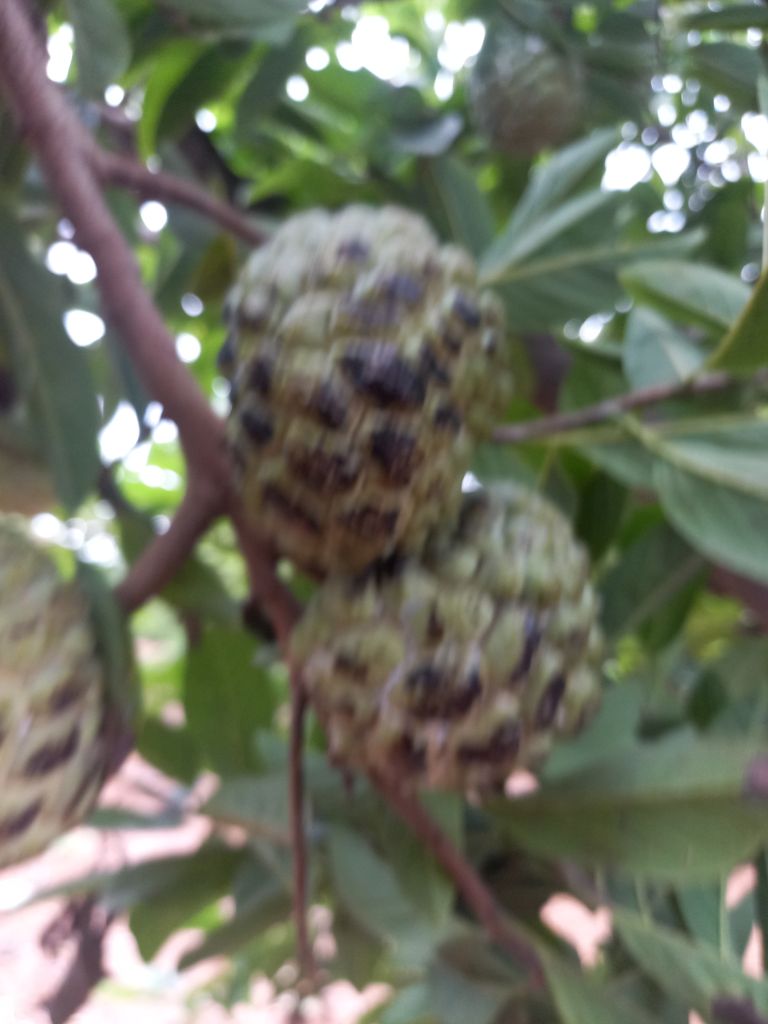
Disease label: Blank Canker